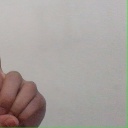
अक्षर: ड